Rodrigo Ponce de León, 4th Duke of Arcos

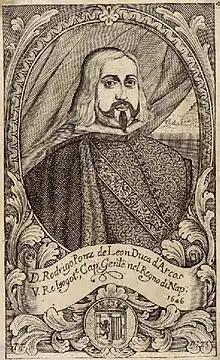
Rodrigo Ponce de León, 4th Duke of Arcos

Rodrigo Ponce de León, 4th Duke of Arcos, (2 January 1602 – 1658) was a Grandee of Spain and a Knight of the Order of the Golden Fleece. He served as Viceroy of Valencia and of Naples.